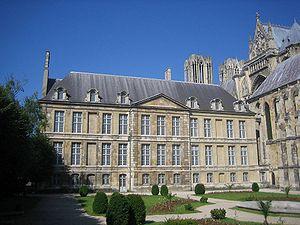
Arrière du Palais du Tau près de la cathédrale à Reims (Marne, Champagne-Ardennes)